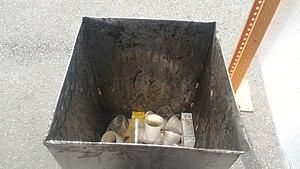
Une poubelle dans un hypermarché a saint-Petersbourg en Russie"